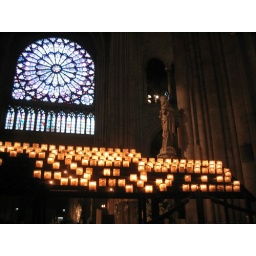
One of the many amazing stained glass windows in the cathedral.